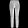
Label: Trouser